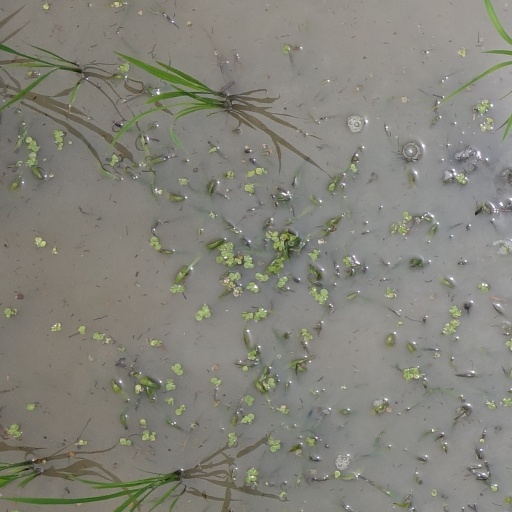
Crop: rice